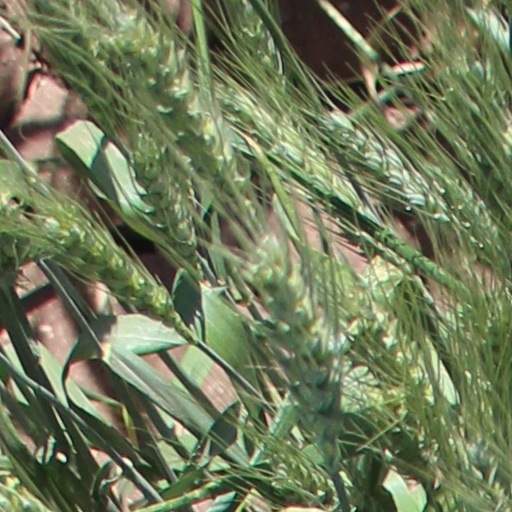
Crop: wheat